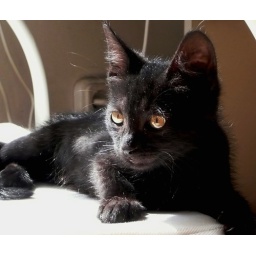
black velvet kitty in the sunshine - la gatita de terciopelo nero toma sol